Zohra Lampert

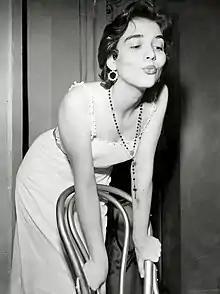
Zohra Lampert in 1953

Zohra Lampert (born May 13, 1931) is an American retired actress, who has had roles on stage, film and television. She performed under her then-married name of Zohra Alton early in her career. Lampert achieved critical acclaim for her work on Broadway as well, earning two Tony Award nominations for her roles in "Look: We've Come Through" (1962) and "Mother Courage and Her Children" (1963). Her film performances include the title character in the 1971 cult horror film "Let's Scare Jessica to Death". She won a Primetime Emmy Award for her guest role in a 1975 episode of "Kojak".